Yorkshire coast fishery

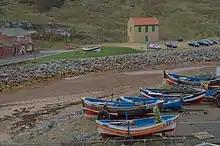
Yorkshire Cobbles at Skinningrove

The fishermen who worked out of Staithes used line fishing and would not fish on Sundays for religious reasons. In the 1860s when large trawler fleets from Scarborough, Hull and France threatened fish stocks, many fishermen took jobs in the steel and mining industries. By the end of the 19th century, almost of the population of the village relied on the fishing industry. At least forty-two cobles and fourteen smacks were listed as fishing from Staithes in the 1890s. By the 1950s, only three boats were working out of Staithes. Government incentives persuaded people to go out fishing again, and by 1972, Staithes was listed as being the tenth highest port for the tonnage of lobster it was landing.